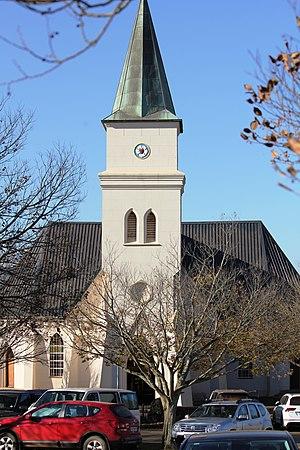
Luneburg est une ville de la province du Kwazulu-Natal en Afrique du Sud.